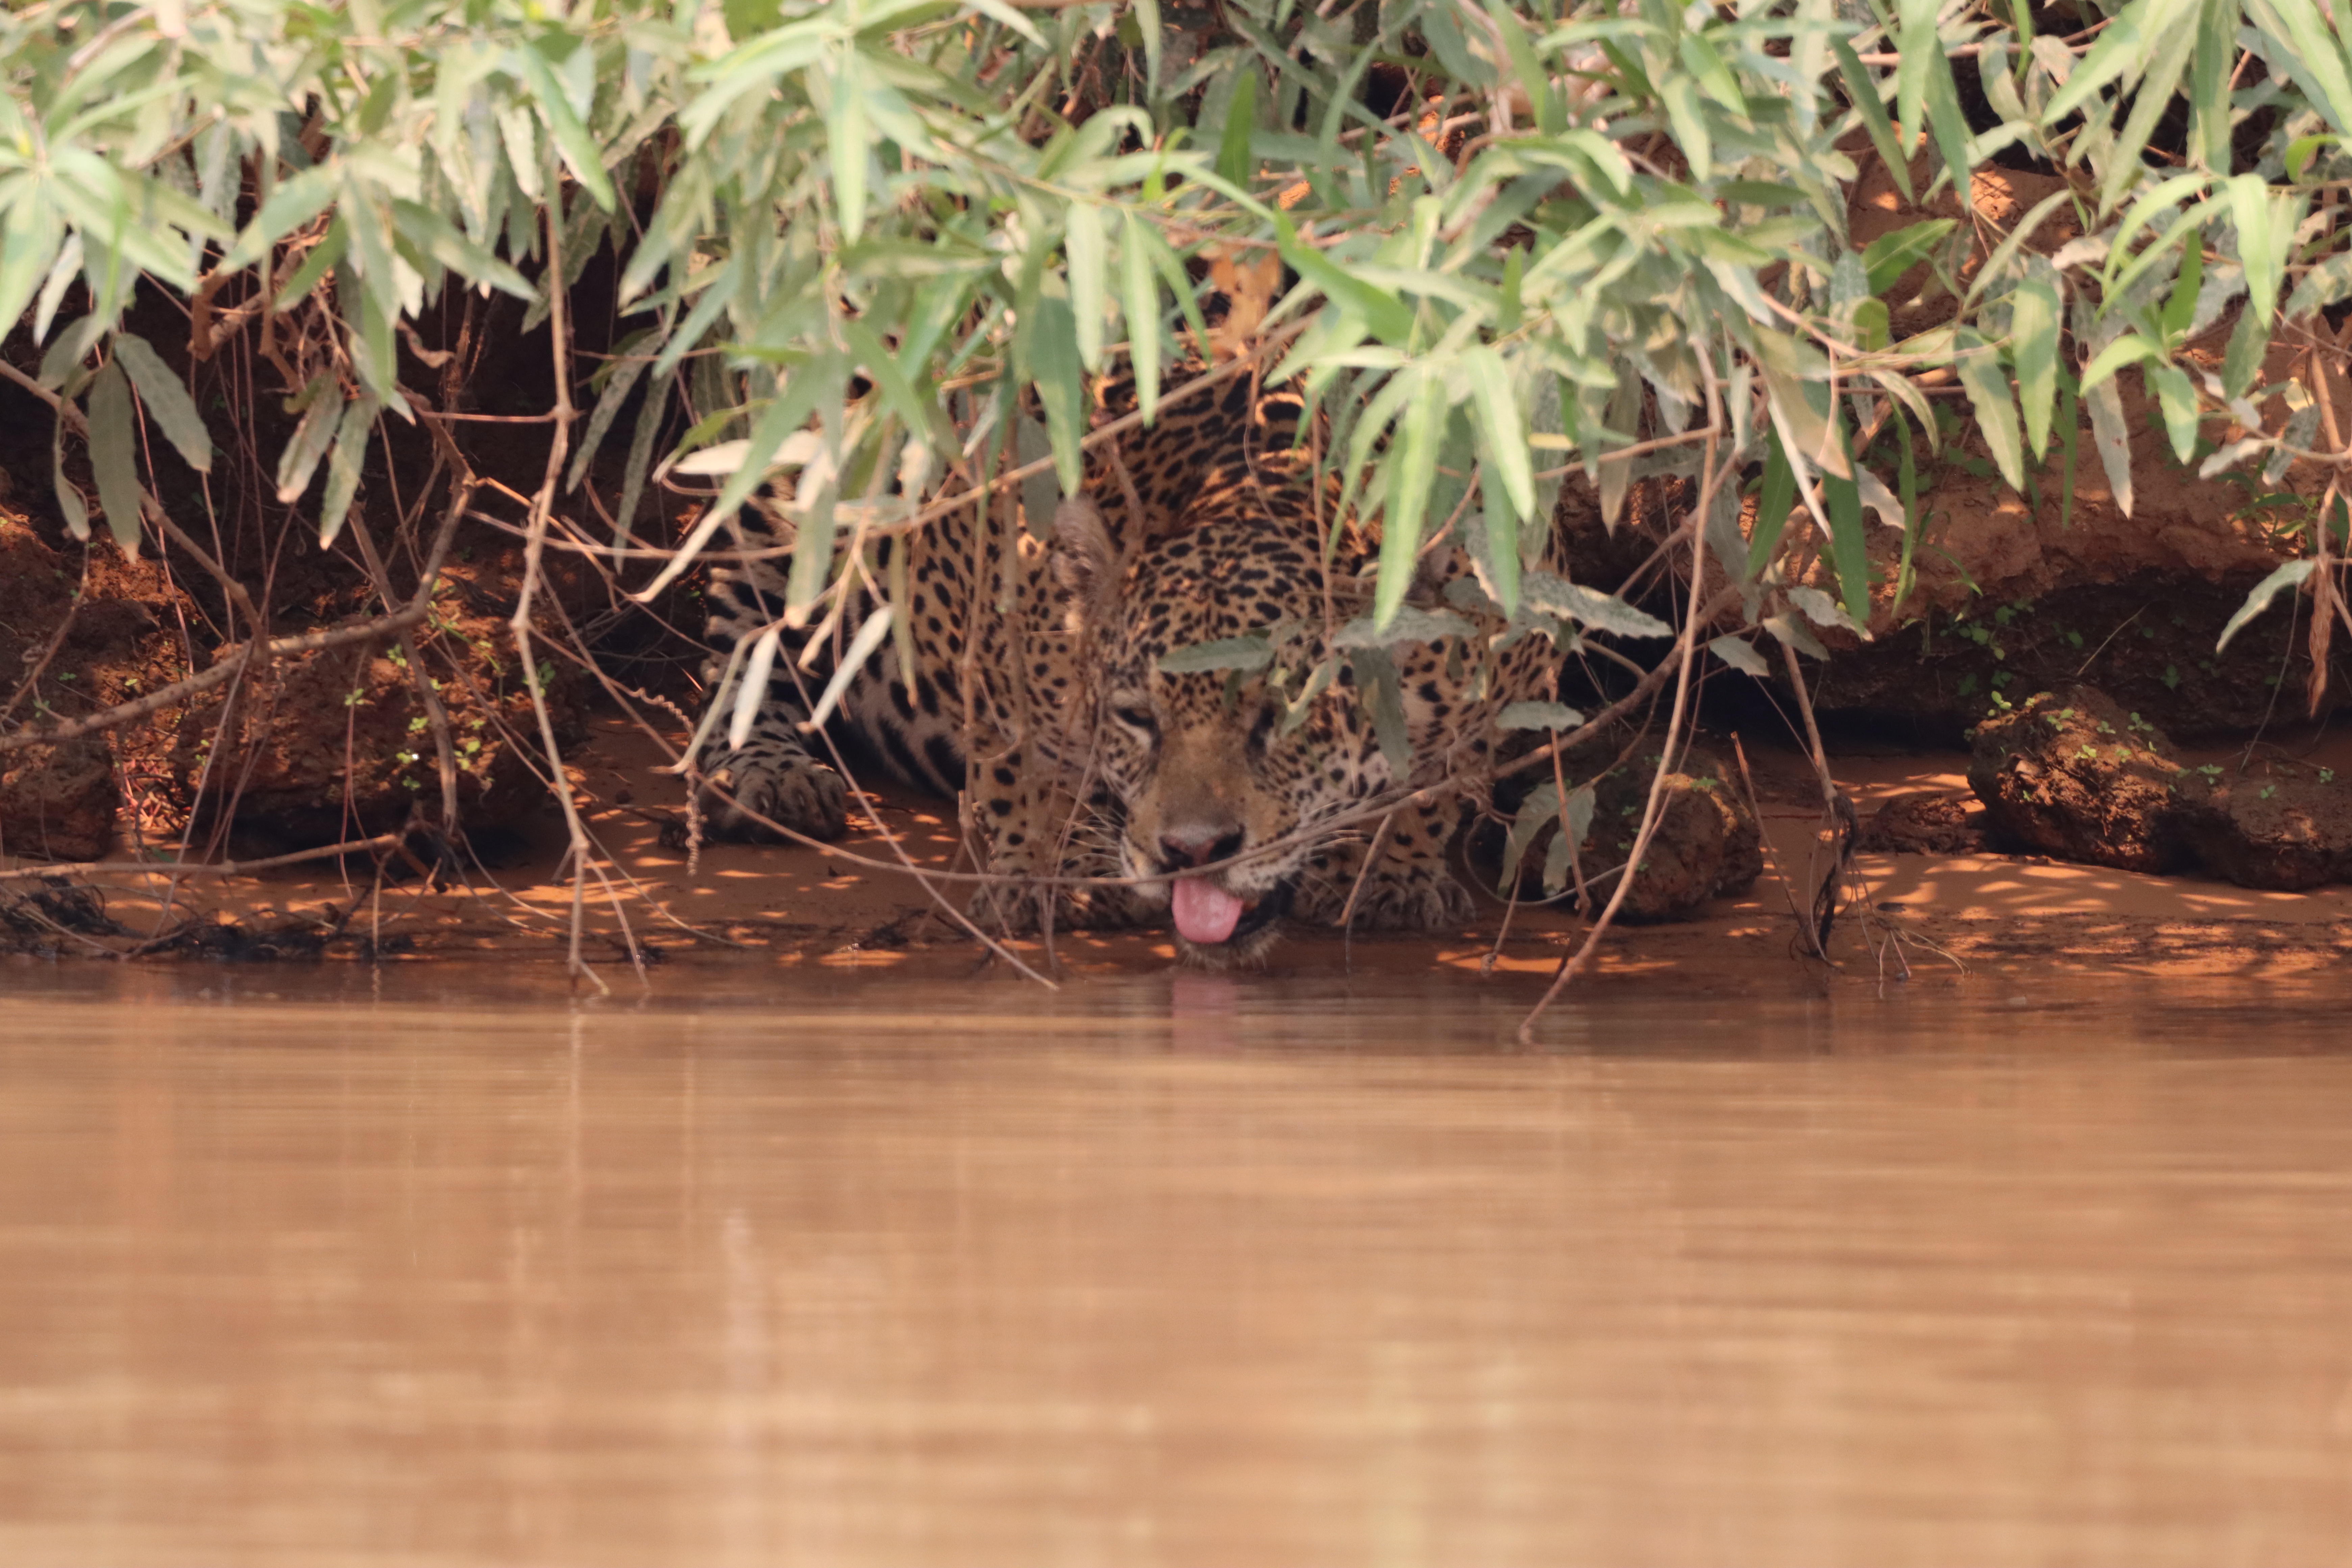
Jaguar: Overa